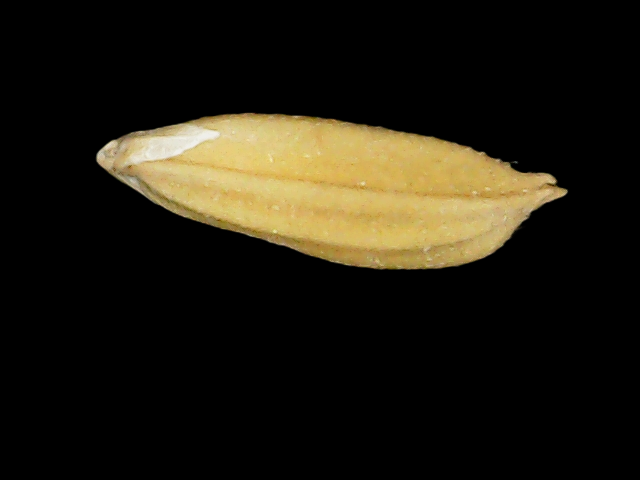
Rice variety: Binadhan24